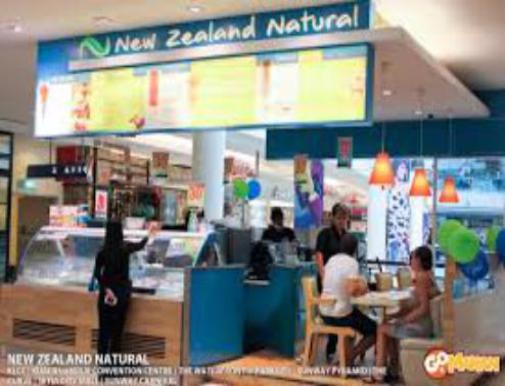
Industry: Food